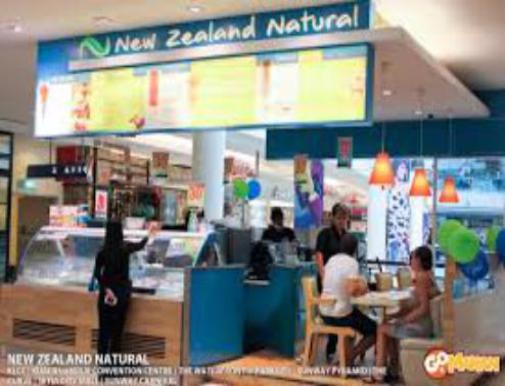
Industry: Food